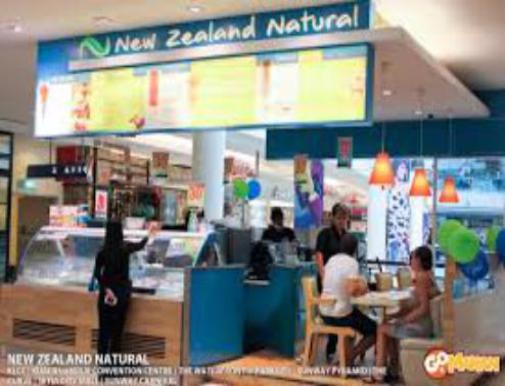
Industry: Food